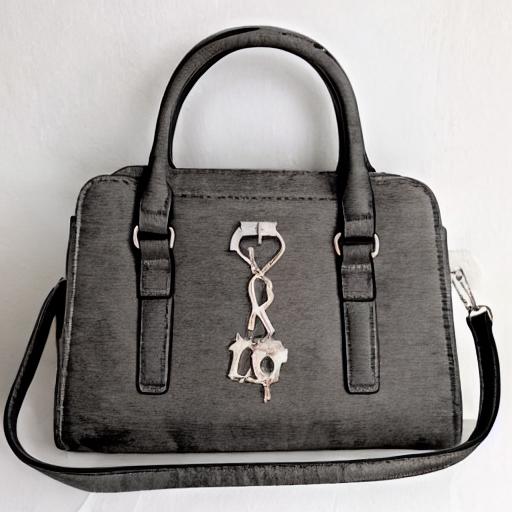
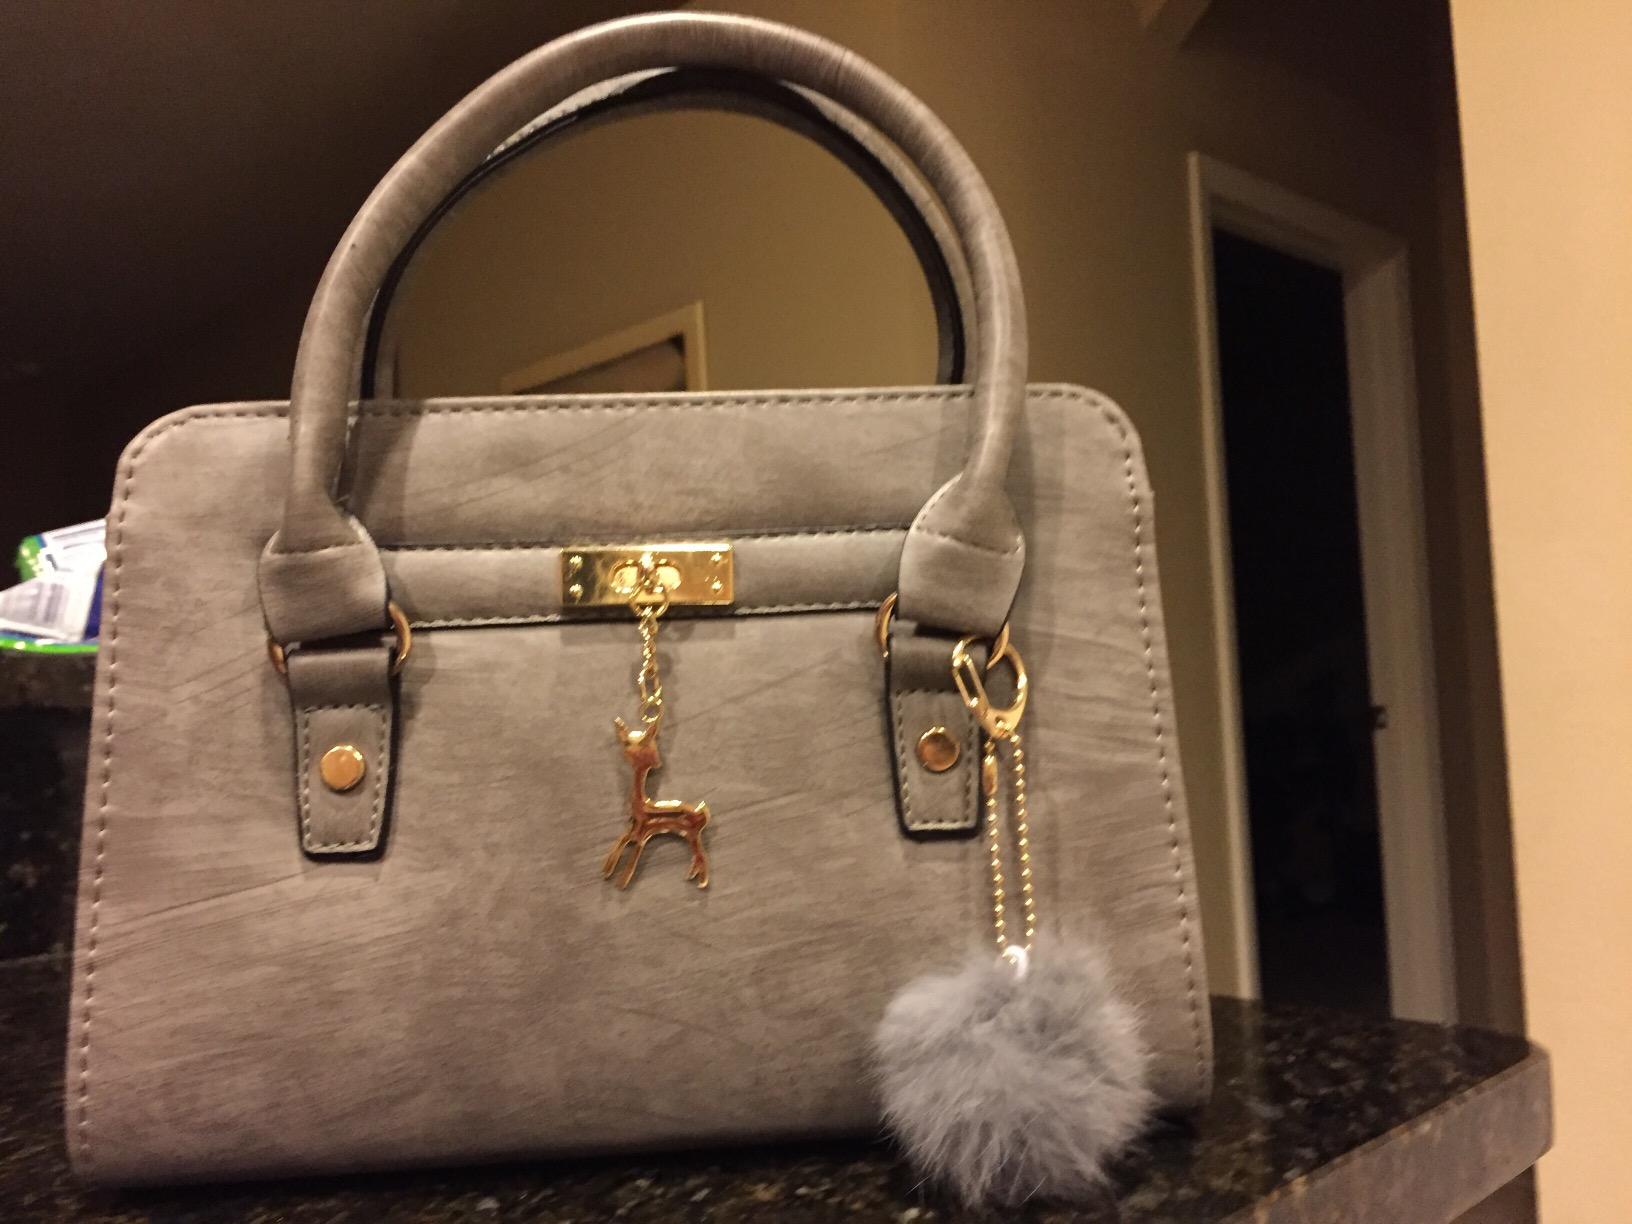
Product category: accessories_handbag
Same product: no